Korail Class 311000

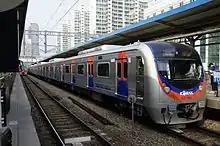
Class 311000 train 311-95

The last batch of third generation Class 311000 trains were built and delivered throughout 2016. They replaced the remaining 2nd batch Class 1000 trains. The fourth generation trains sport some minor changes, such as single-arm pantographs (similar to those used on ITX-Saemaul trains and KTX trains), CCTV cameras, and a third headlight in the same compartment as the destination sign and the run number indicator; as a result, railfans nicknamed the trains "삼눈이" (roughly translated as "three eyes"). They share the same design as the Class 371000 trains, first generation Class 381000 trains, Class 391000 trains, and Class 351000 trains 351-73~351-78. These trains are numbered 311-95~312-03.